High-rise (fashion)

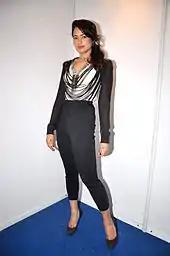
Actress Sameera Reddy wearing black high-waisted trousers.

A high-rise or high-waisted garment is one designed to sit high on, or above, the wearer's hips, usually at least 8 centimetres (3 inches) higher than the navel. In western cultures, high-rise jeans were especially common in the 1970s, late 1980s through the late 1990s, derided as mom jeans in the 2000s, and popular again in the mid-to-late 2010s and continues to be popular into the present in competition with low-rise pants.